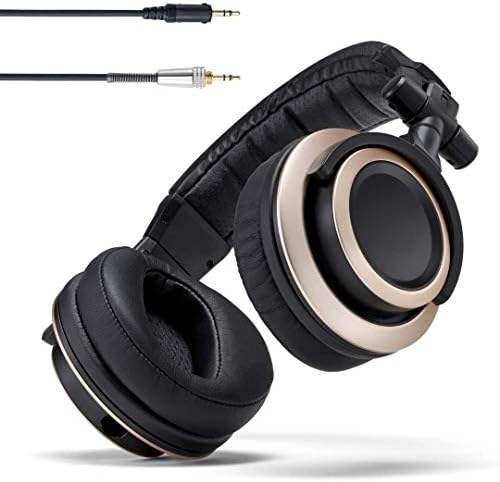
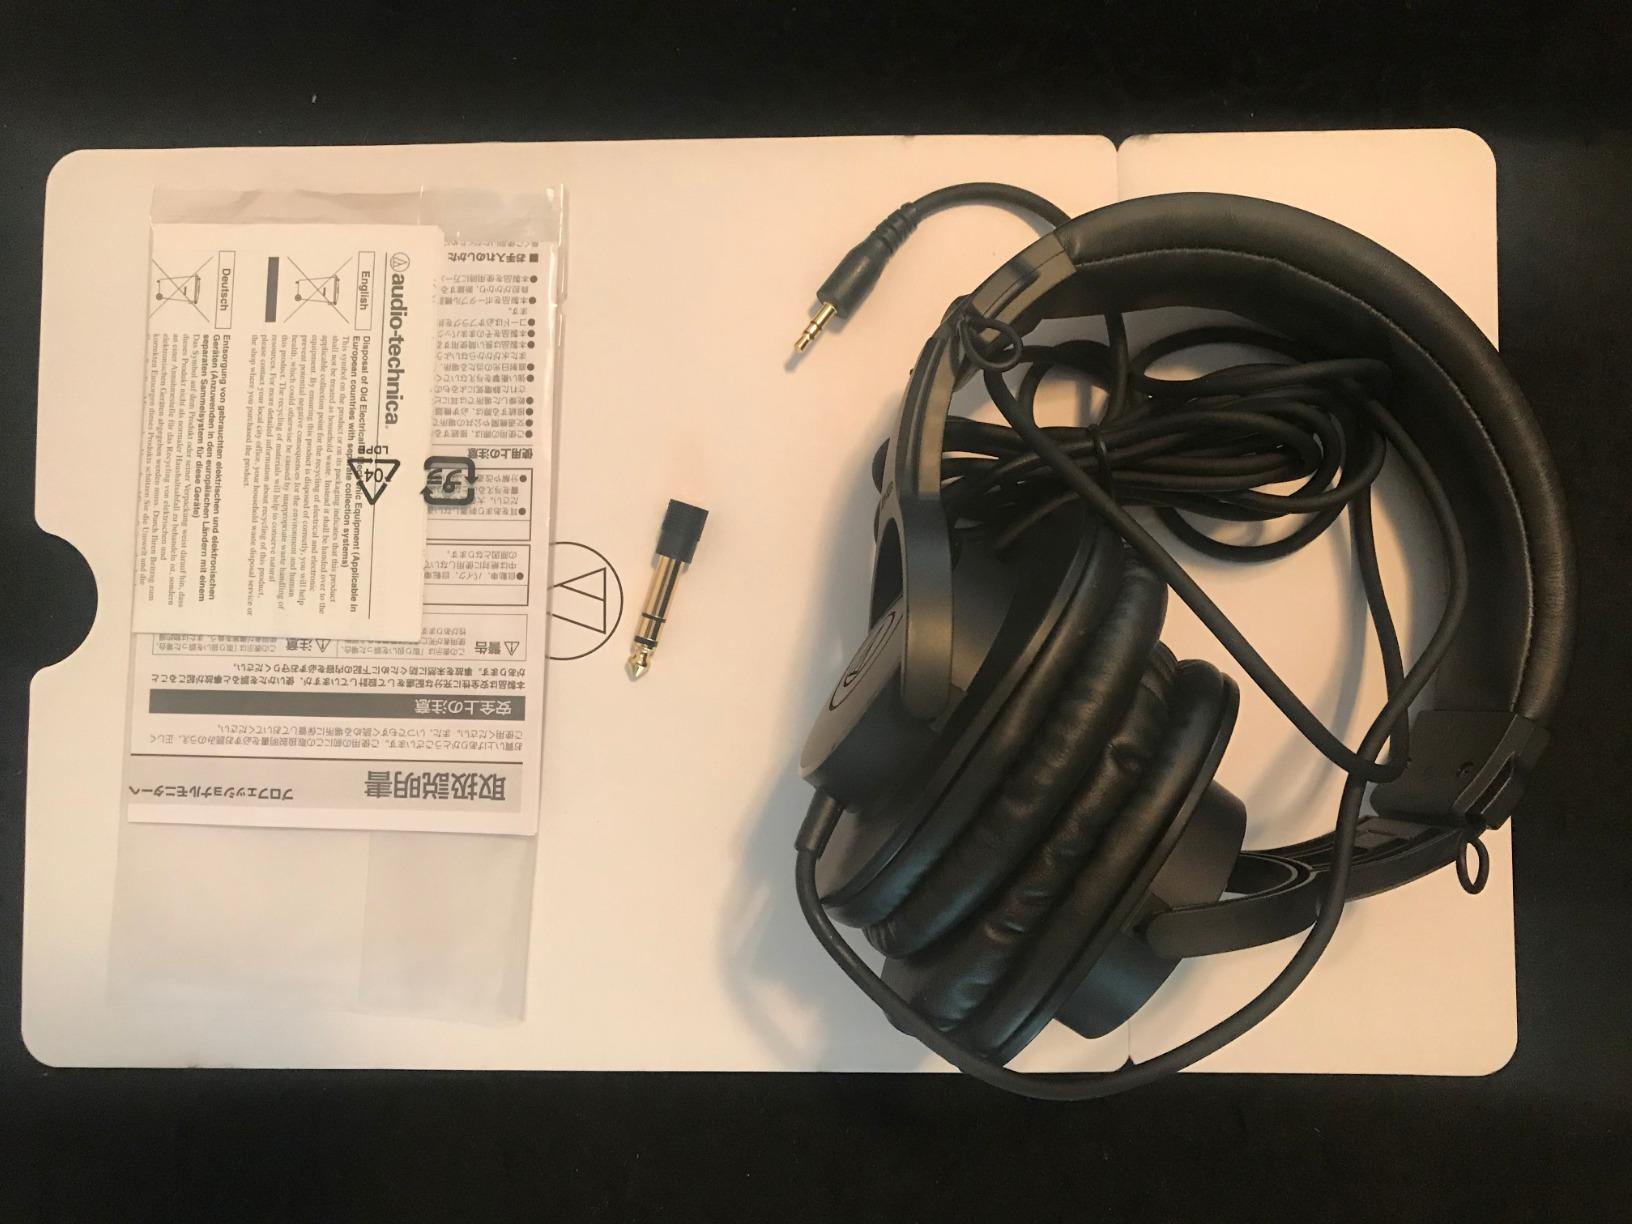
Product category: headphones
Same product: no